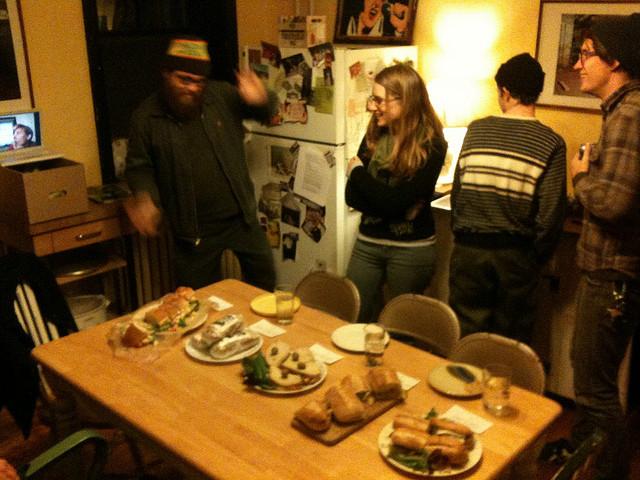
Some people are standing around a kitchen table